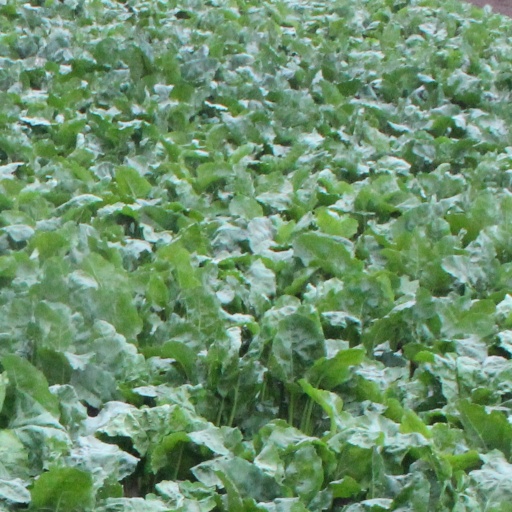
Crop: sugar beet